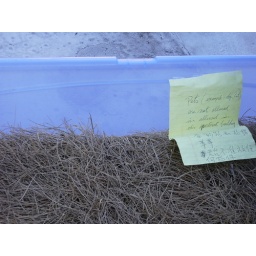
Wherein Tia and Jon leave a dog box for Pavlov to pee in on Popo's rooftop.